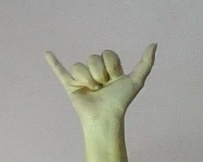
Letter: ya